Axis powers

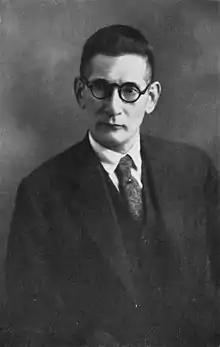
Japanese writer Shūmei Ōkawa, a key exponent of Japanese nationalism

In 1933, Adolf Hitler and the Nazi Party came to power in Germany. Hitler had advocated an alliance between Germany and Italy since the 1920s. Shortly after being appointed Chancellor of Germany, Hitler sent a personal message to Mussolini, declaring "admiration and homage" and declaring his anticipation of the prospects of German–Italian friendship and even alliance. Hitler was aware that Italy held concerns over potential German land claims on South Tyrol, and assured Mussolini that Germany was not interested in South Tyrol. Hitler in "Mein Kampf" had declared that South Tyrol was a non-issue considering the advantages that would be gained from a German–Italian alliance. After Hitler's rise to power, the Four Power Directorate proposal by Italy had been looked at with interest by Britain, but Hitler was not committed to it, resulting in Mussolini urging Hitler to consider the diplomatic advantages Germany would gain by breaking out of isolation by entering the Directorate and avoiding an immediate armed conflict. The Four Power Directorate proposal stipulated that Germany would no longer be required to have limited arms and would be granted the right to re-armament under foreign supervision in stages. Hitler completely rejected the idea of controlled rearmament under foreign supervision.